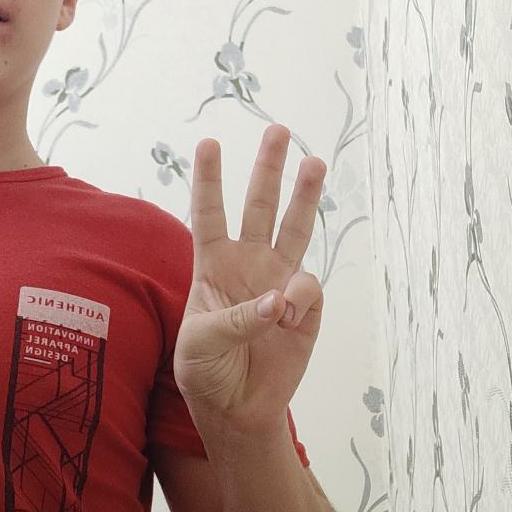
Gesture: three